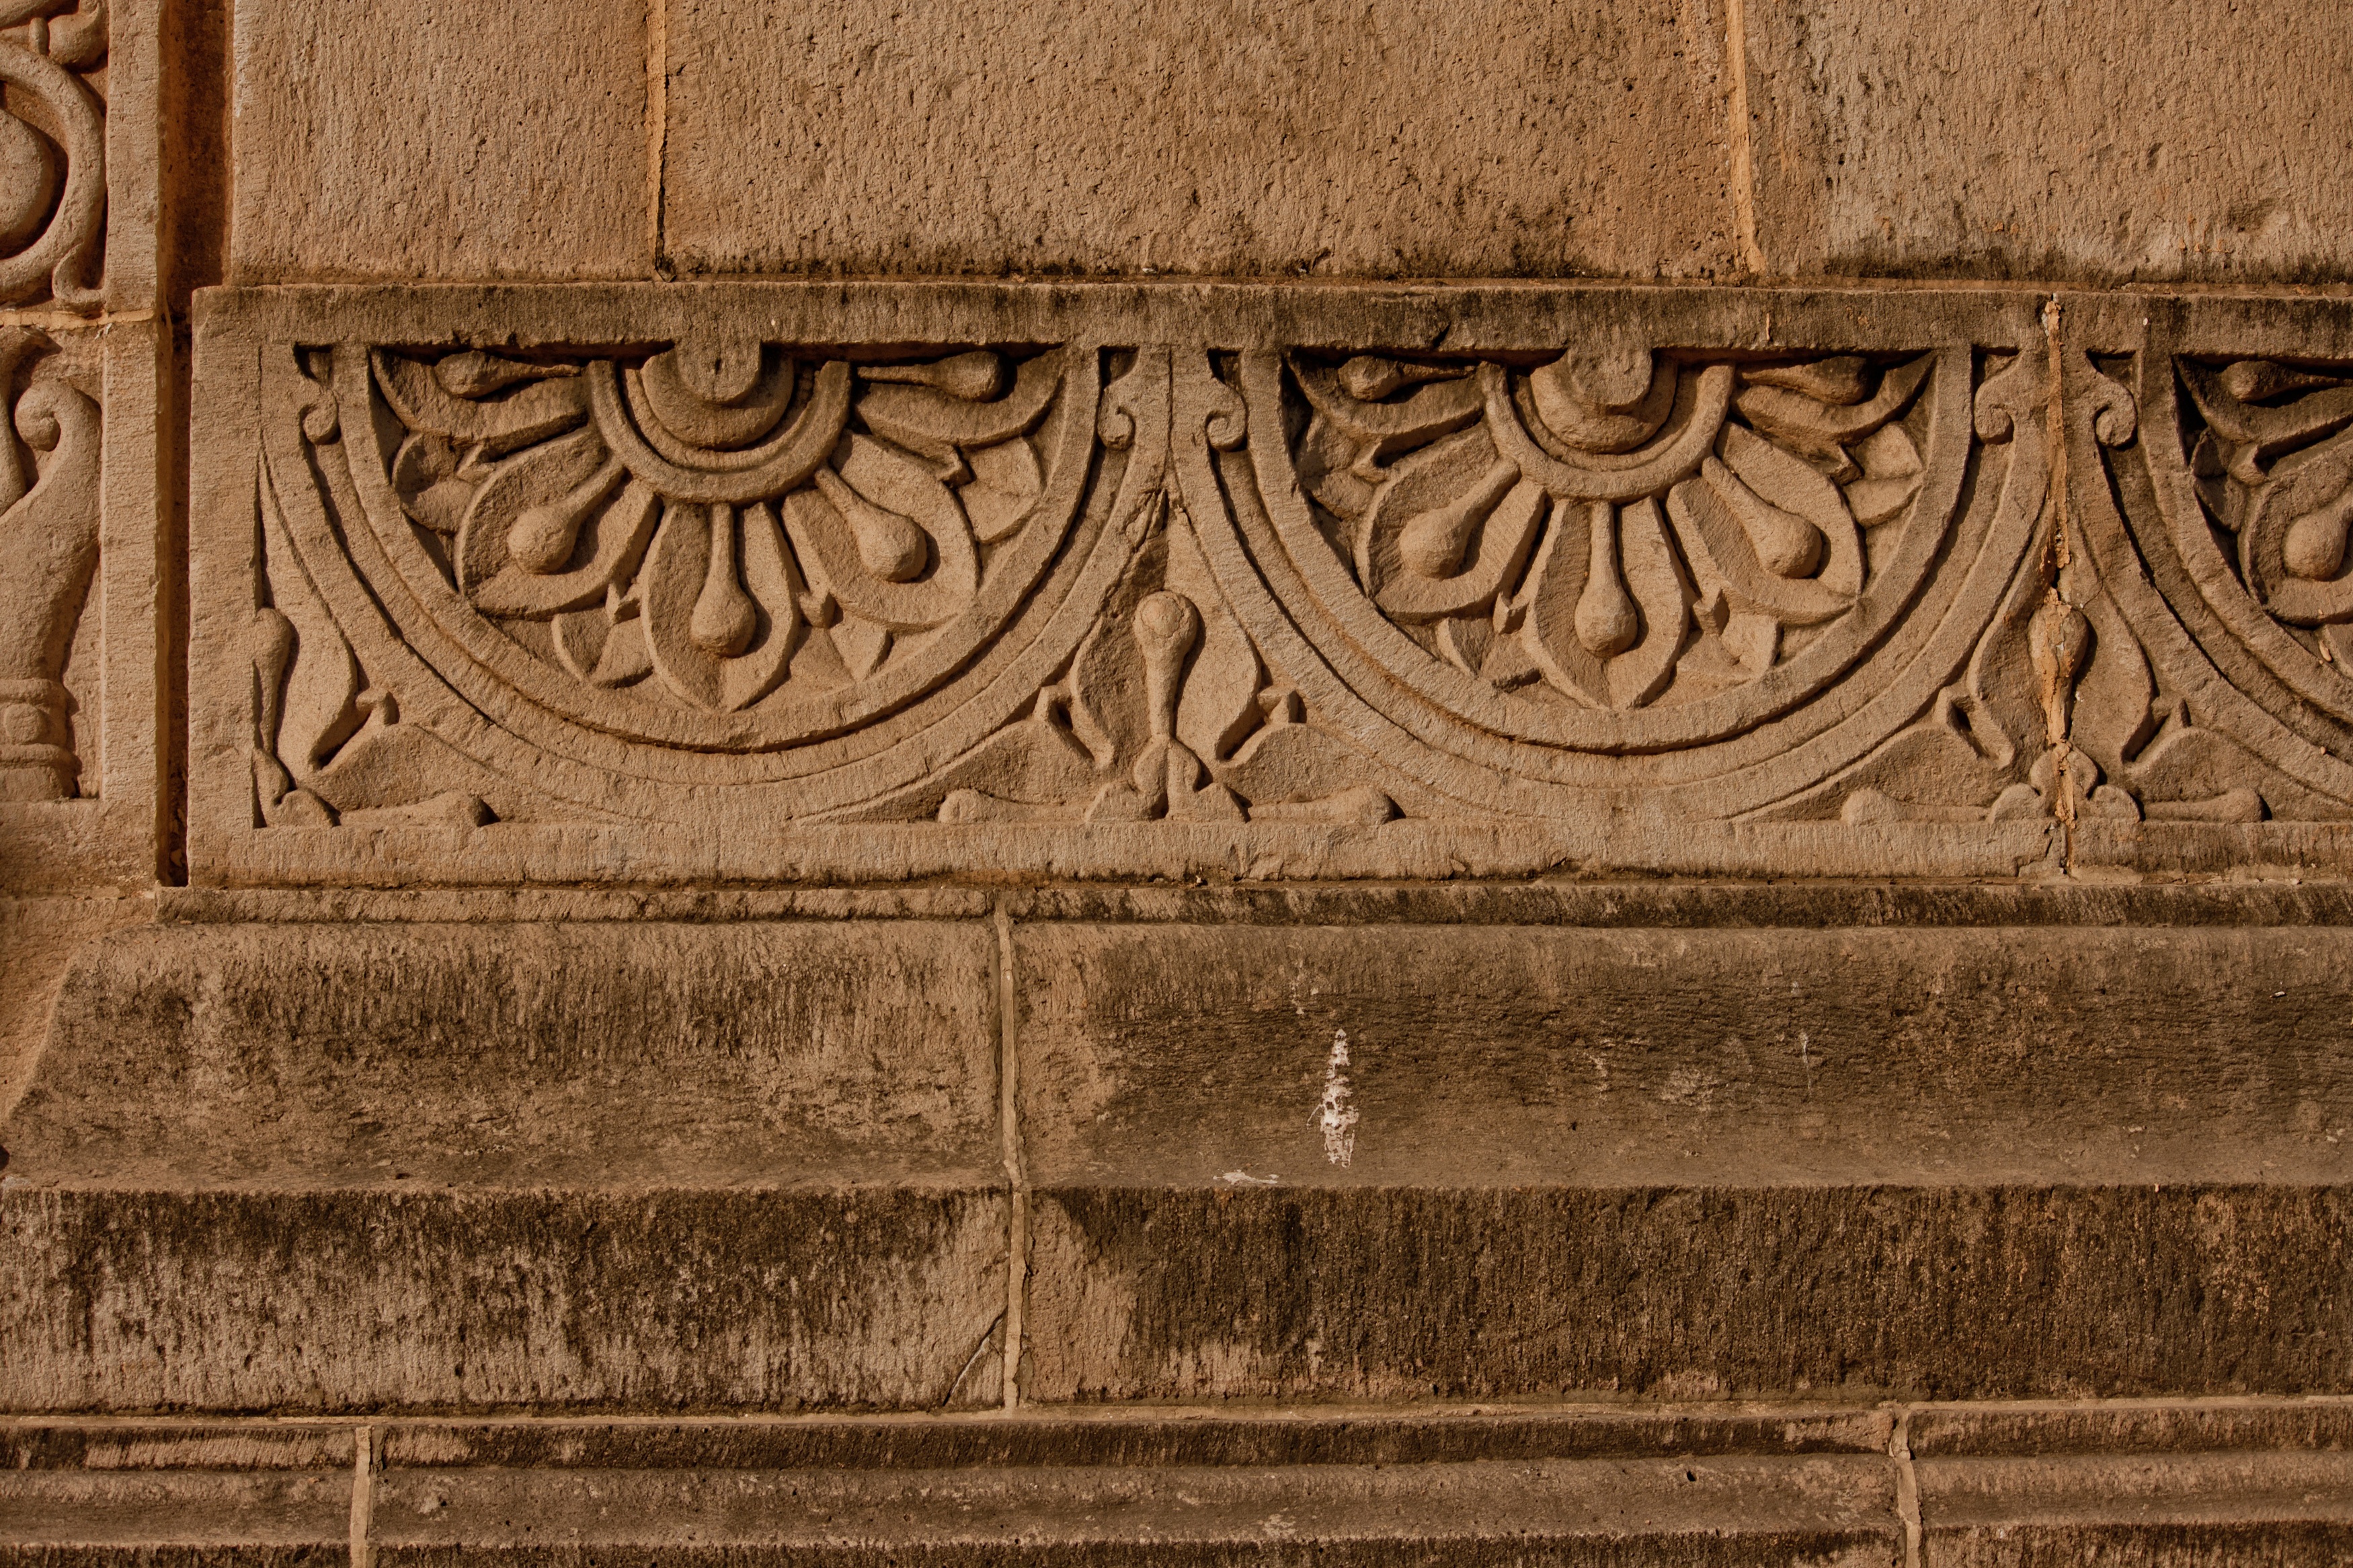
architecture, wood, texture, floor, old, wall, sandstone, stone, ancient, brick, door, temple, hardwood, symmetry, carvings, history, india, carving, relief, indian, flooring, stone carving, wood flooring, ancient history